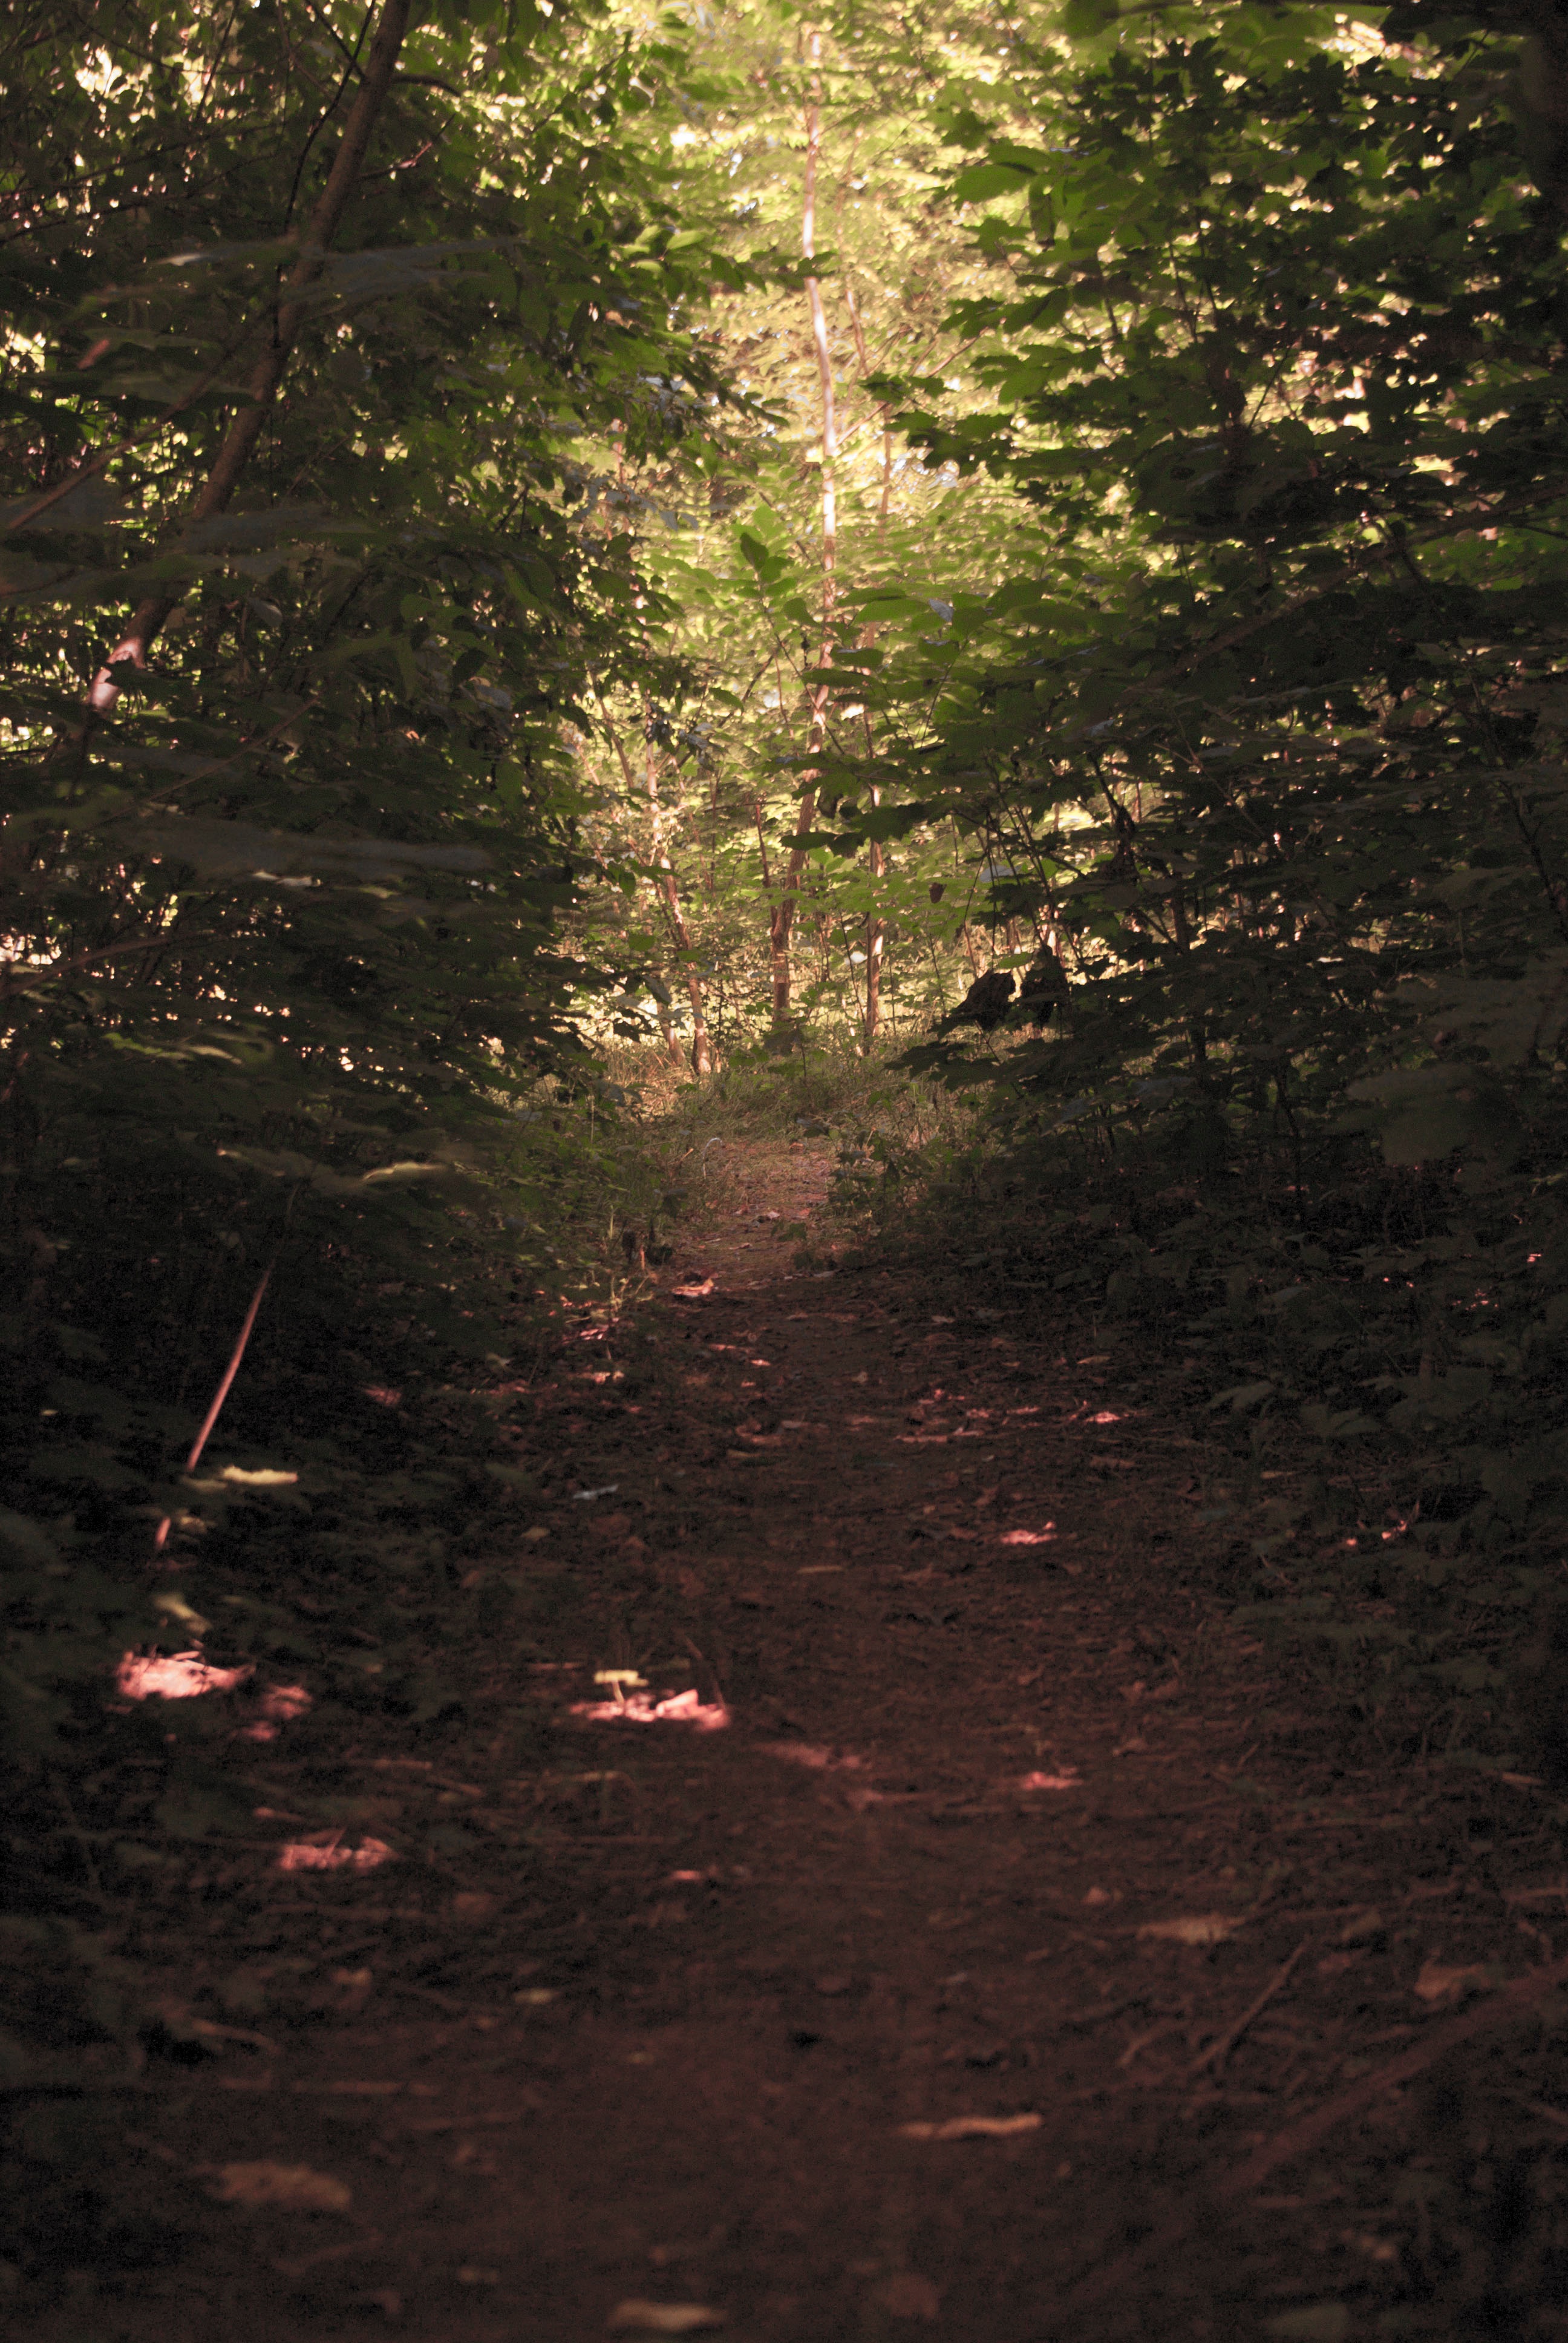
tree, nature, forest, wilderness, branch, light, night, sunlight, morning, leaf, reflection, autumn, darkness, season, woodland, habitat, natural environment, woody plant